Territorial disputes in the Persian Gulf

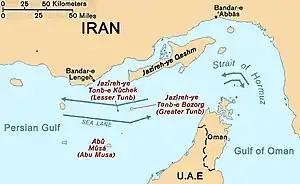
Map of the Strait of Hormuz

In 1971, after the British left the area Iranian forces claimed the islands of Abu Musa, Greater Tunb, and Lesser Tunb, located at the mouth of the Persian Gulf between Iran and the UAE. The Iranians asserted their claims to the islands. Iran continued to hold the islands in 1993, and its action remained a source of contention with the UAE, which claimed authority by virtue of Britain's transfer of the islands to the emirates of Sharjah and Ras al-Khaimah. However, Britain had also agreed to give full authority to the Iranians in return for Iran's withdrawal of its claim on Bahrain. By late 1992, Sharjah and Iran had reached agreement with regard to Abu Musa, but Ras al-Khaimah had not reached a settlement with Iran concerning Greater Tunb and Lesser Tunb. The UAE have attempted to bring the dispute before the International Court of Justice, but Iran refused. Tehran says the islands always belonged to it as it had never renounced possession of the islands, and that they are part of Iranian territory.